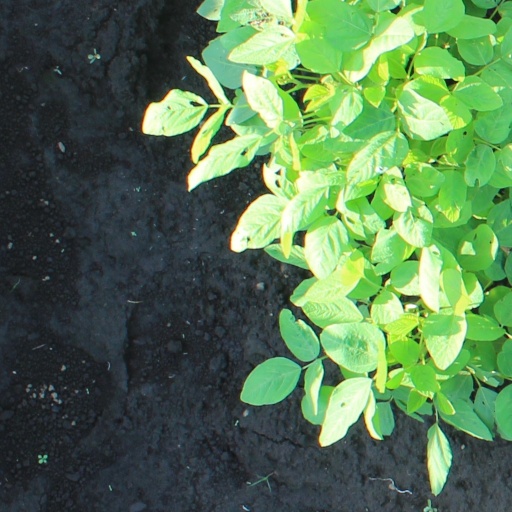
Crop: soybean